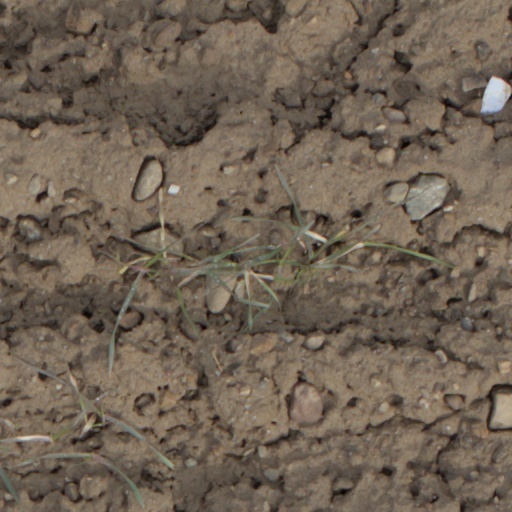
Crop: wheat